John Schaefer

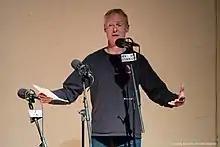
John Schaefer at Merkin Hall in 2018

John Schaefer is an American radio host and author. A longtime host at WNYC, Schaefer began hosting the influential radio shows "New Sounds" in 1982 and "Soundcheck" in 2002, and has produced many different programs for other New York Public Radio platforms. Schaefer is also the author of the book "", first published in 1987.